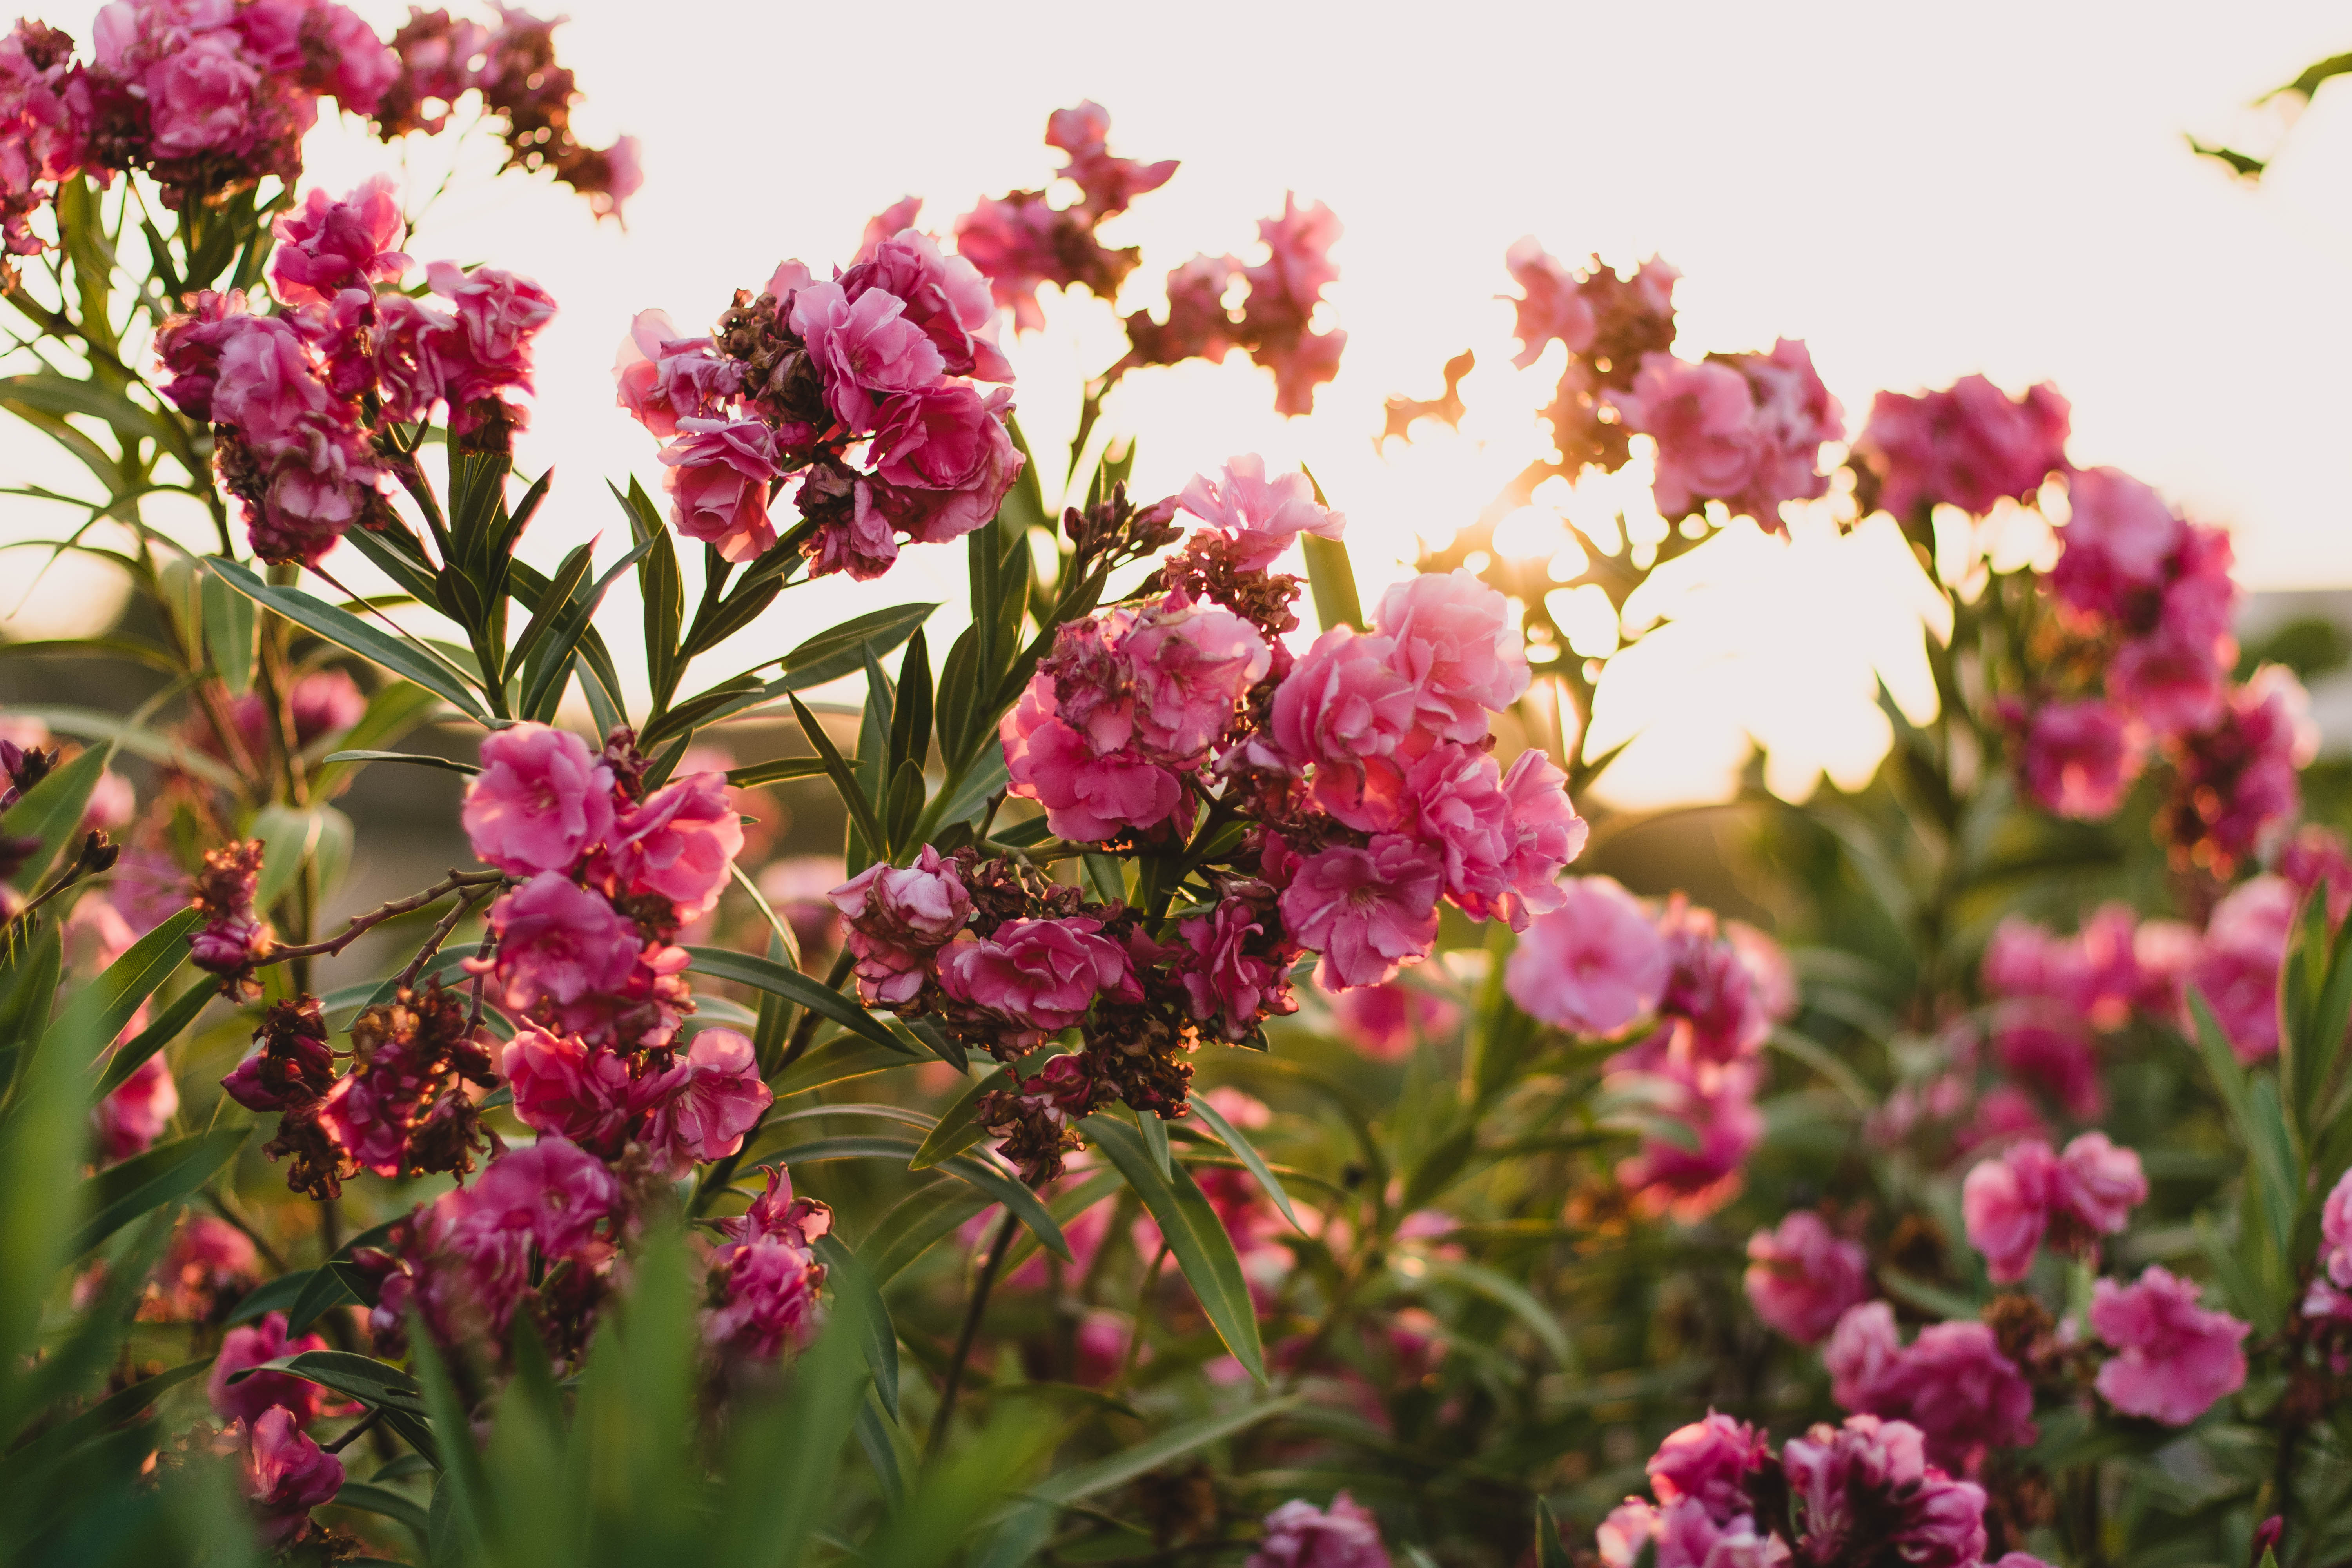
branch, blossom, growth, plant, flower, petal, summer, bouquet, color, park, botany, blooming, garden, pink, flora, season, plants, wildflower, flowers, close up, leaves, petals, shrub, bright, cluster, flowering plant, woody plant, land plant